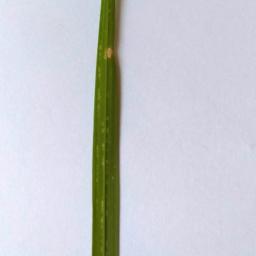
Label: Rice___Leaf_Blast